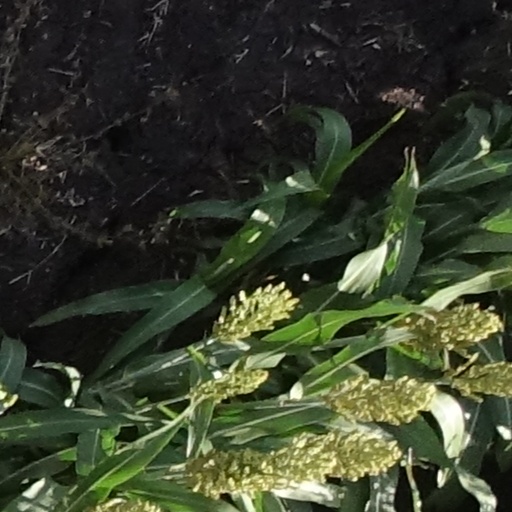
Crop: sorghum